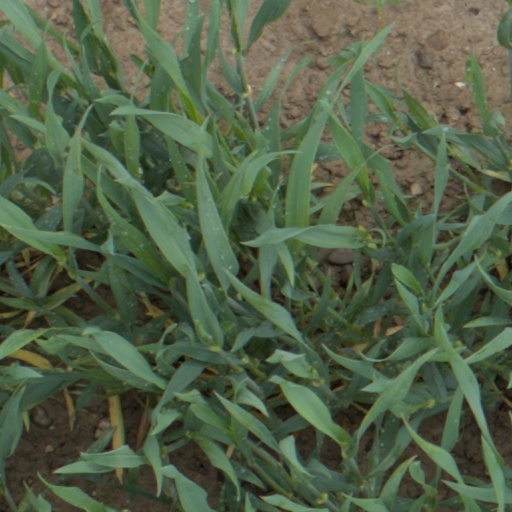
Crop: wheat